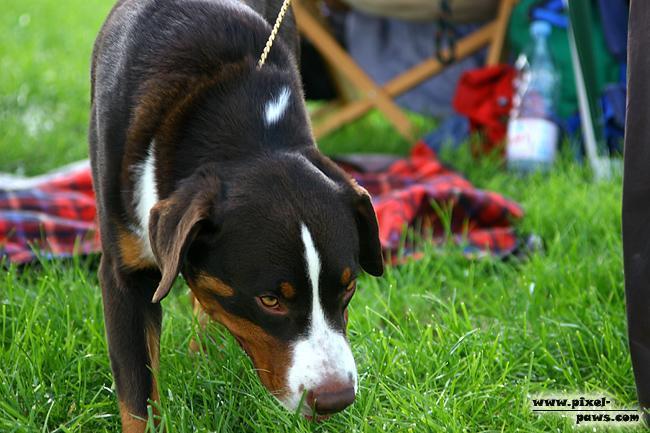
Appenzeller